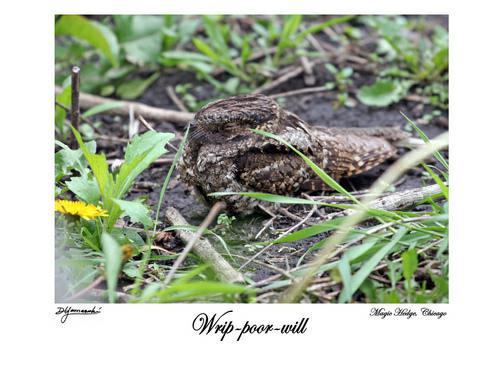
A photo of a whip poor will